St. George, Staten Island

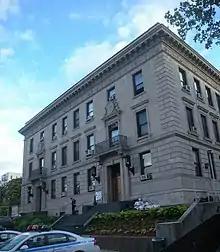
NYPD 120th Precinct station house

The 2,800-seat St. George Theatre is located on Hyatt Street at the intersection with Central Avenue. The theater hosts a variety of activities, including educational programs, architectural tours, television and film shoots, concerts, comedy, and Broadway touring companies. The theater was built for Staten Island theater operator Solomon Brill and opened in 1929. Eugene De Rosa was the St. George Theatre's main architect, and was assisted by Staten Island resident James Whitford, while the ornate Spanish and Italian Baroque interior of the St. George Theatre was designed by Nestor Castro. The theatre was renovated in 2004. The upper stories are used as office floors.